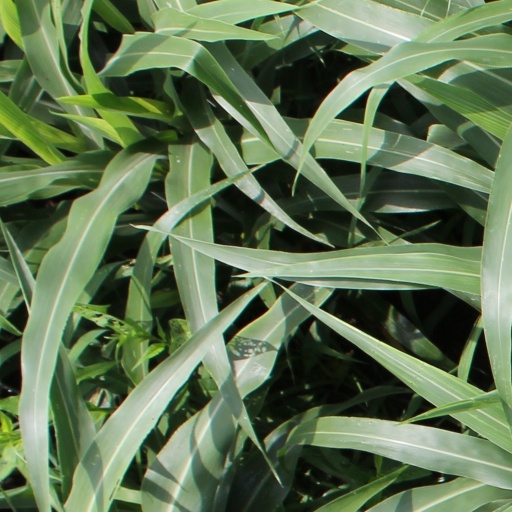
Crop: sorghum